Saint-Ouen-des-Besaces

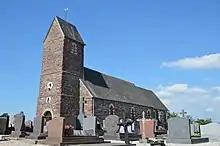
Saint-Ouen-des-Besaces

Saint-Ouen-des-Besaces is a former commune in the Calvados department in the Normandy region in northwestern France. On 1 January 2016, it was merged into the new commune of Souleuvre-en-Bocage.